Expo 2017

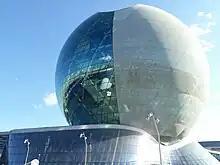
The Kazakhstan Pavilion and Science Museum (Nur Alem), now the Museum of Future Energy

And 2 years after the international exhibition, a new IT university was opened on the territory of EXPO-2017, which was named "Astana IT University". The higher educational institution has occupied one of the EXPO pavilions, where at the moment they train qualified personnel in the field of IT technologies. The language of instruction at the university is English.